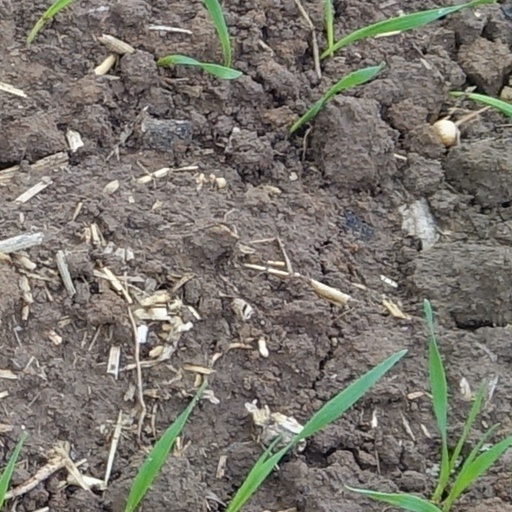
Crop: wheat